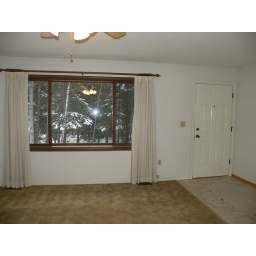
View of window and front door in living room.Living room has lighted ceiling fan.